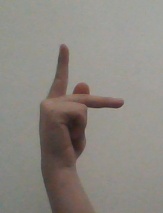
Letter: dha